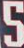
Number: 5